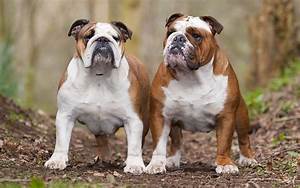
Label: dog